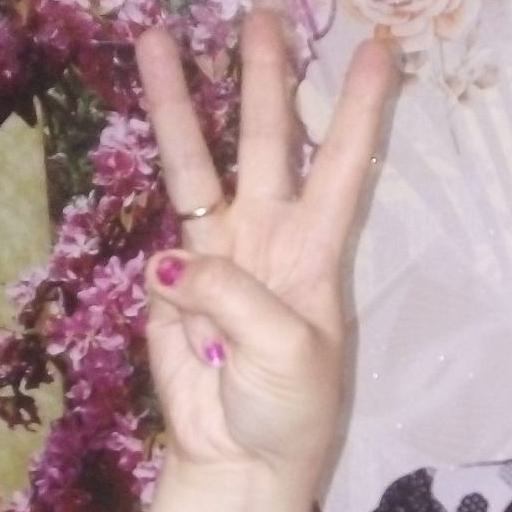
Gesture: three